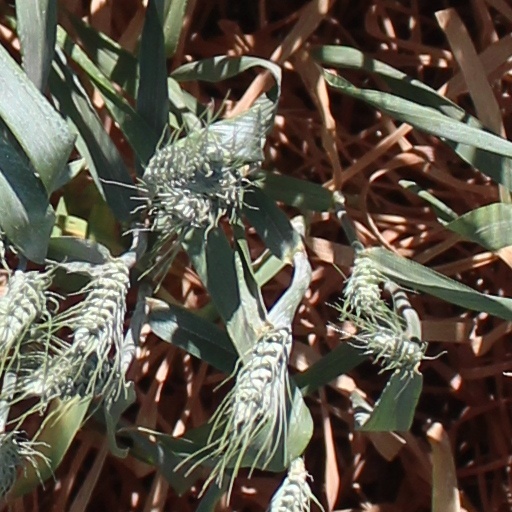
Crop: wheat